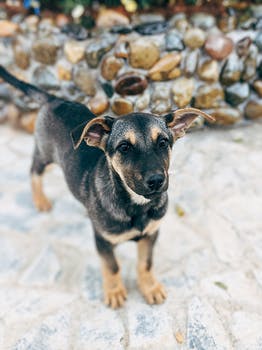
Label: No Watermark